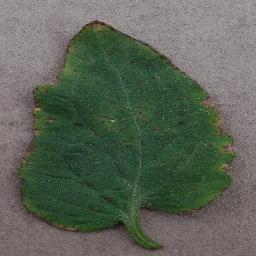
Label: Tomato___Bacterial_spot